Sara-Thel Court

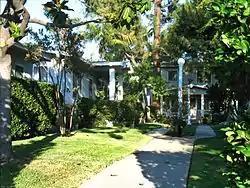

Sara-Thel Court is a bungalow court located at 618-630 S. Marengo Ave. in Pasadena, California. The court includes seven buildings arranged around a central walkway; six of the buildings are single-family units, while a double unit is located at the end of the walkway. Built in 1921, the court was designed by Jas. Humphreys. The houses were mainly designed in the American Craftsman style and feature gable roofs with shallow slopes and exposed rafters; the moldings on the homes were inspired by the Colonial Revival style.